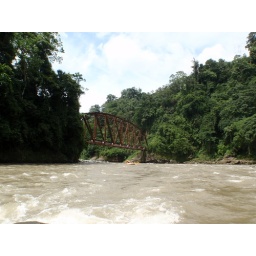
train bridge over river. where kids will jump from